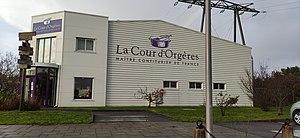
Bâtiment la Cour d'Orgère zone artisanale
Quiberon [kibʁɔ̃] est une commune française, située dans le département du Morbihan en région Bretagne.